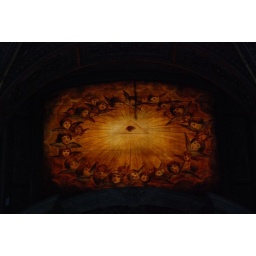
Stained glass window in Santa Maria Maggiore